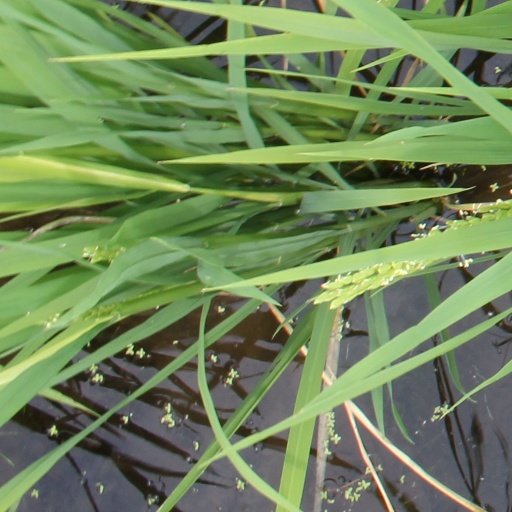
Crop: rice